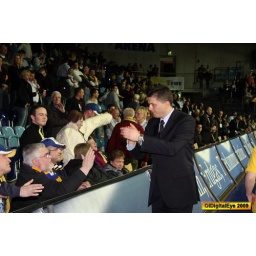
oldenburg ewe baskets vs bonn foto by OlDigitalEye 2009 01 31 8204_2